Pierre Bayen

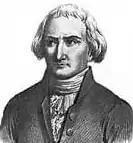

Pierre Bayen (7 February 1725–14 February 1798) was a French chemist (apothecary). He analyzed mineral water drunk in France (then a kingdom), and wrongly suggested that using pewter glasses rendered the water toxic.